Twelve Trio Sonatas, Op. 1 (Vivaldi)

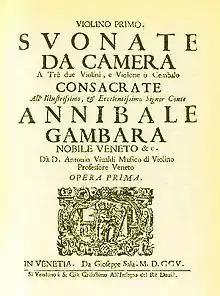
Twelve Trio Sonatas, Op. 1

Twelve Trio Sonatas, Op. 1 is the first collection of musics composed by Antonio Vivaldi, and published by the Venetian publisher Giuseppe Sala in 1705, the first edition is believed to have been published around 1703. These trio sonatas are for two violins and basso continuo. The last music is a same title of "La Follia" as Corelli's Twelve Violin Sonatas, Op. 5.